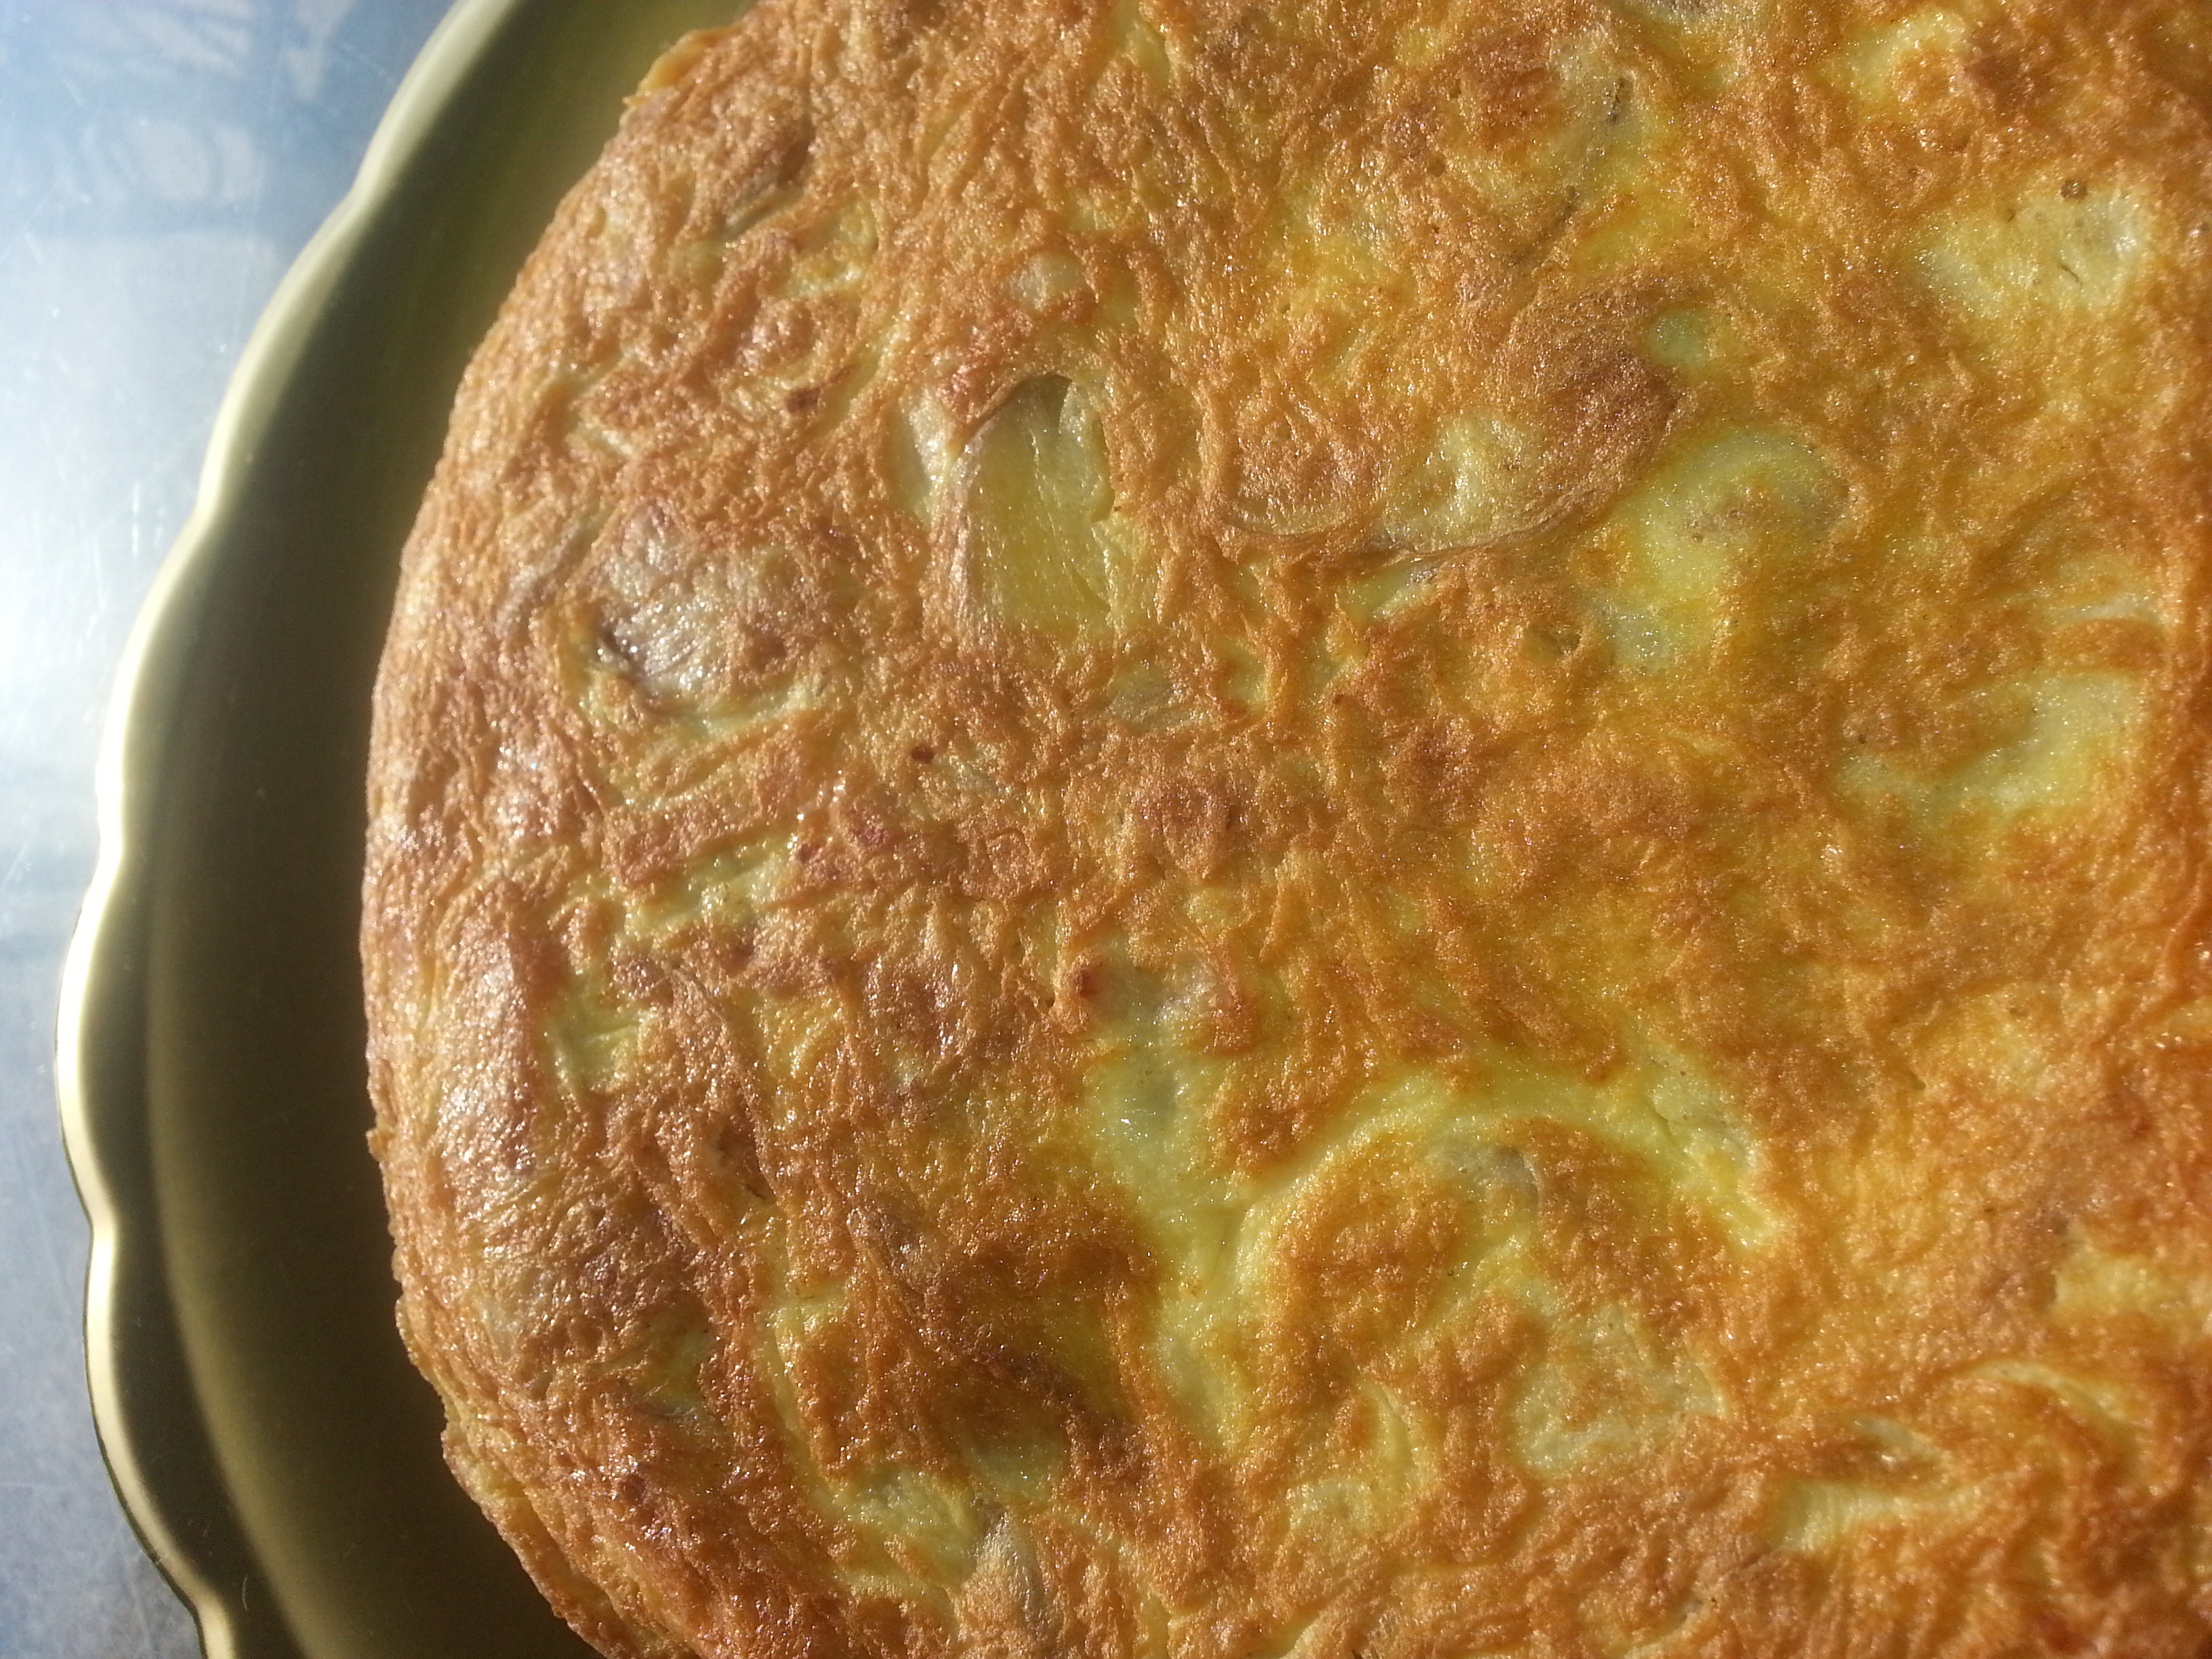
dish, meal, food, produce, yellow, breakfast, cuisine, bread, tortilla, baked goods, potatos, grass family